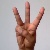
The image shows a hand gesture representing the letter 'W' in Indian Sign Language.